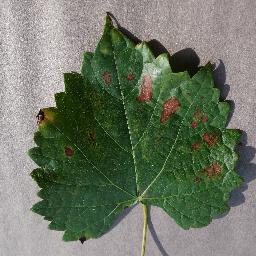
Label: Grape___Esca_(Black_Measles)